Hanko–Hyvinkää railway

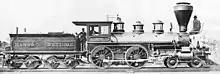
The Baldwin locomotive type used on the Hanko–Hyvinkää Railroad

Hanko is the southernmost town in Finland. Hanko has a seaport which, thanks to its location, can be used for the longest possible time during the sometimes very severe, and freezing, Finnish winters. Because all the other Finnish seaports might be frozen solid during the winter, there was an anticipation for a large amount freight transit traffic. As such, a decision was made to privately fund the railway from Hanko to the Finnish State Railways' Helsinki–Hämeenlinna line, with the connection at Hyvinkää.